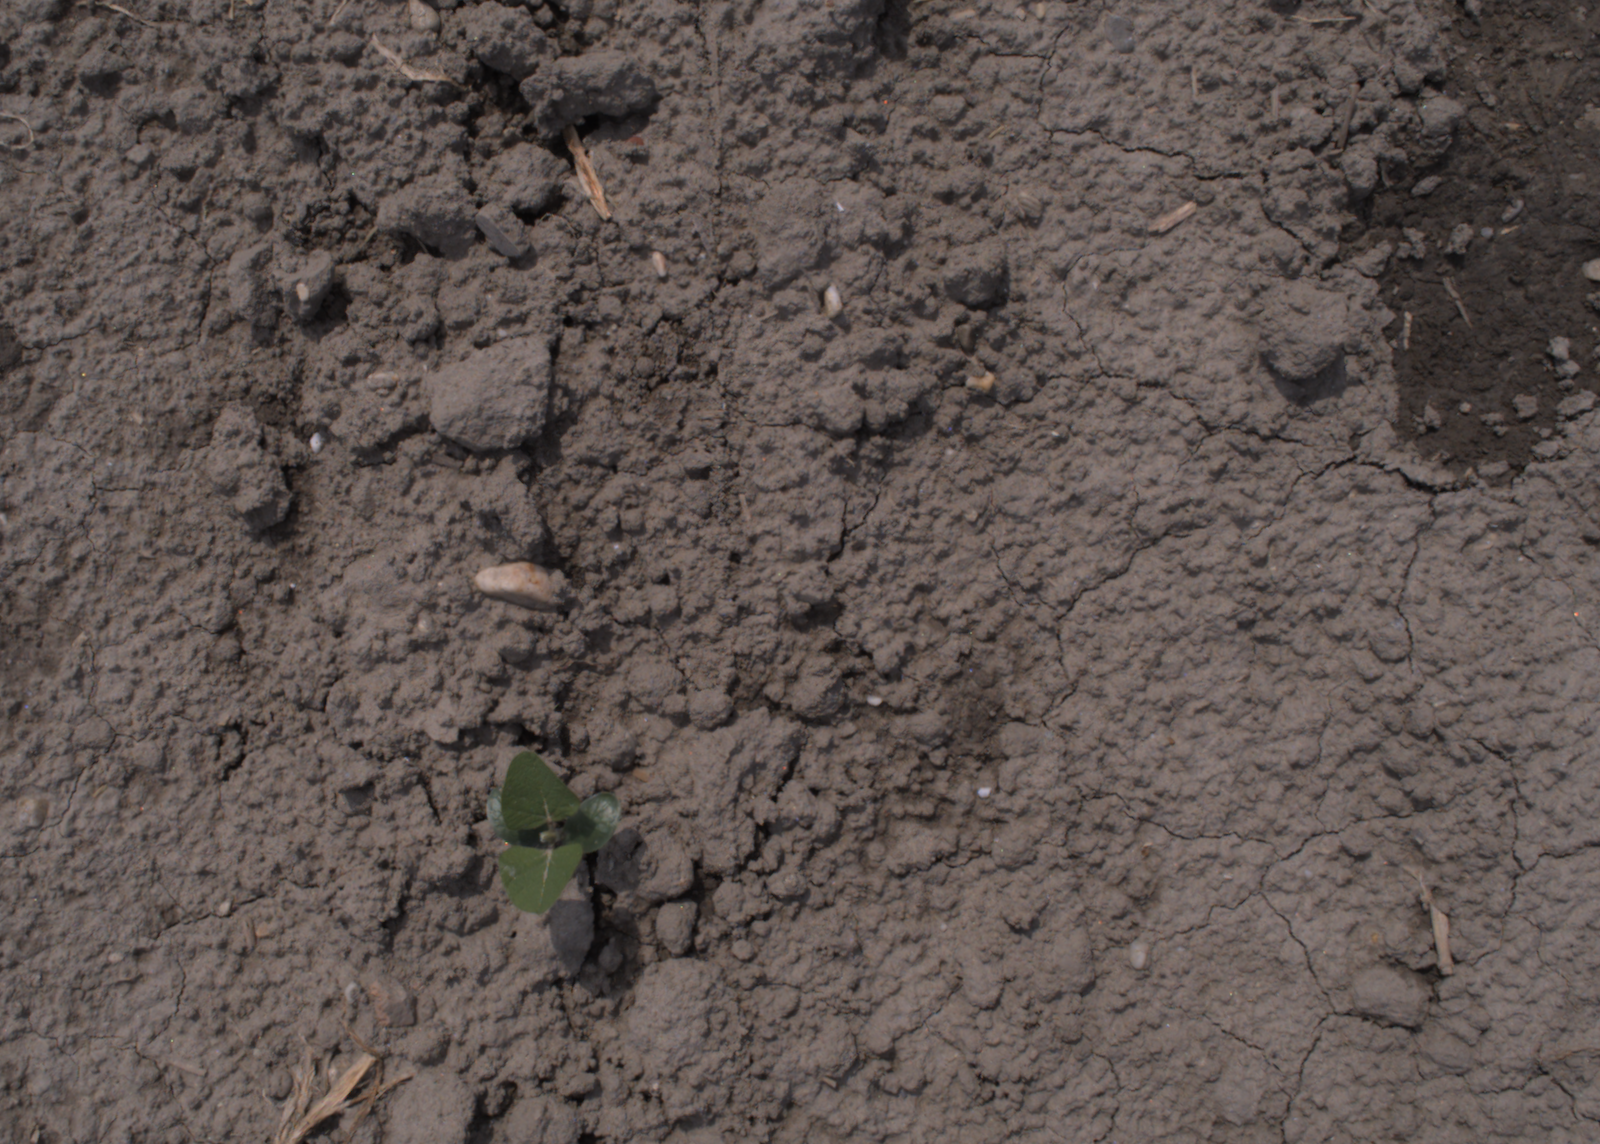
Capture date: 06.08.2020 13:03:05
Weather: sunny
Wind: medium
Seeding date: 21.07.2020
Plant canopy height (mm): 890